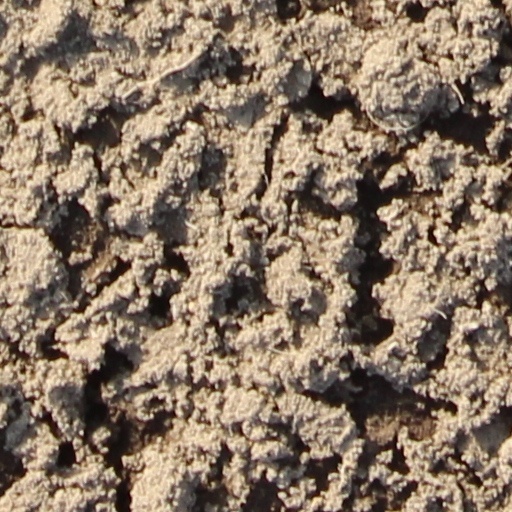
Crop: wheat